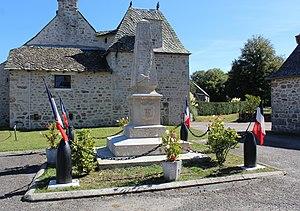
Le monument aux morts.
Gumond ou Gumont est une commune française située dans le département de la Corrèze en région Nouvelle-Aquitaine.